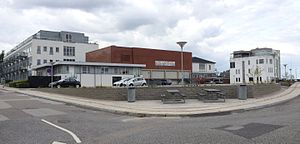
Hadsund KulturCenter / Baggrund
Kulturcenteret set fra sydvest.
Etableringen af de nye parkeringspladser ved Hadsund KulturCenter er ved at blive etableret i september 2014
Hadsund KulturCenter forkortet HKC er et kulturhus på Kirkegade i Hadsund, beliggende ved siden af Hadsund Kirke. Kulturcentret ligger i byens tidligere folkeskole fra 1900. De tidligere skolebygninger blev omdannet til kulturhus i perioden 2005-2006, der blandt andet er indrettet biograf i skolens tidligere svømmehal. Kulturcenteret blev indviet den 17. november 2006. En stor del af de gamle klasselokaler er i dag indrettede til boliger.